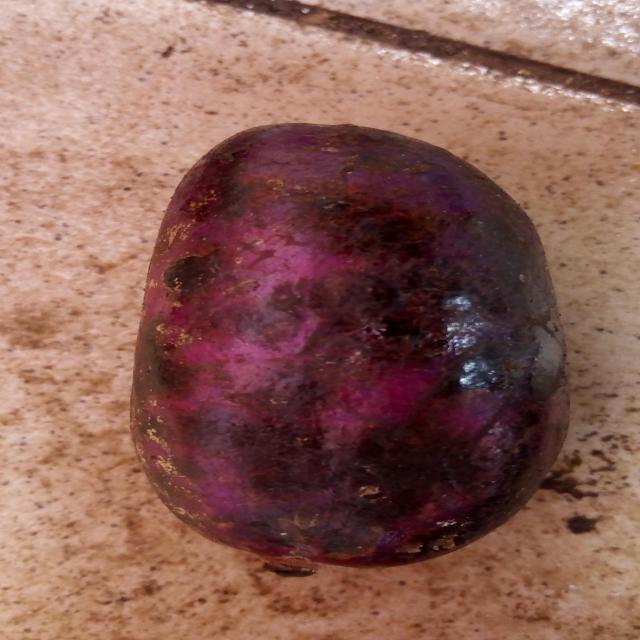
Plum grade: spotted